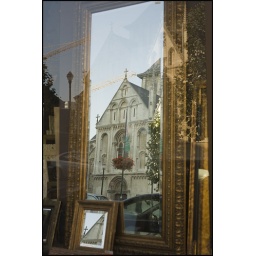
Kapellekerk in Brussels, the church where Pieter Breughel is burried, seen in a mirror from an opposite shop window